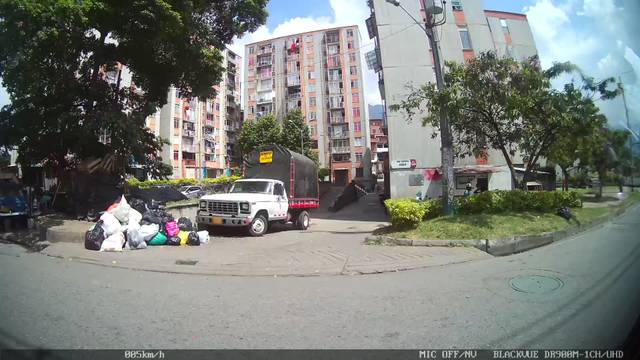
Region: Colombia
Coordinates: 6.281, -75.567